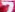
Number: 7